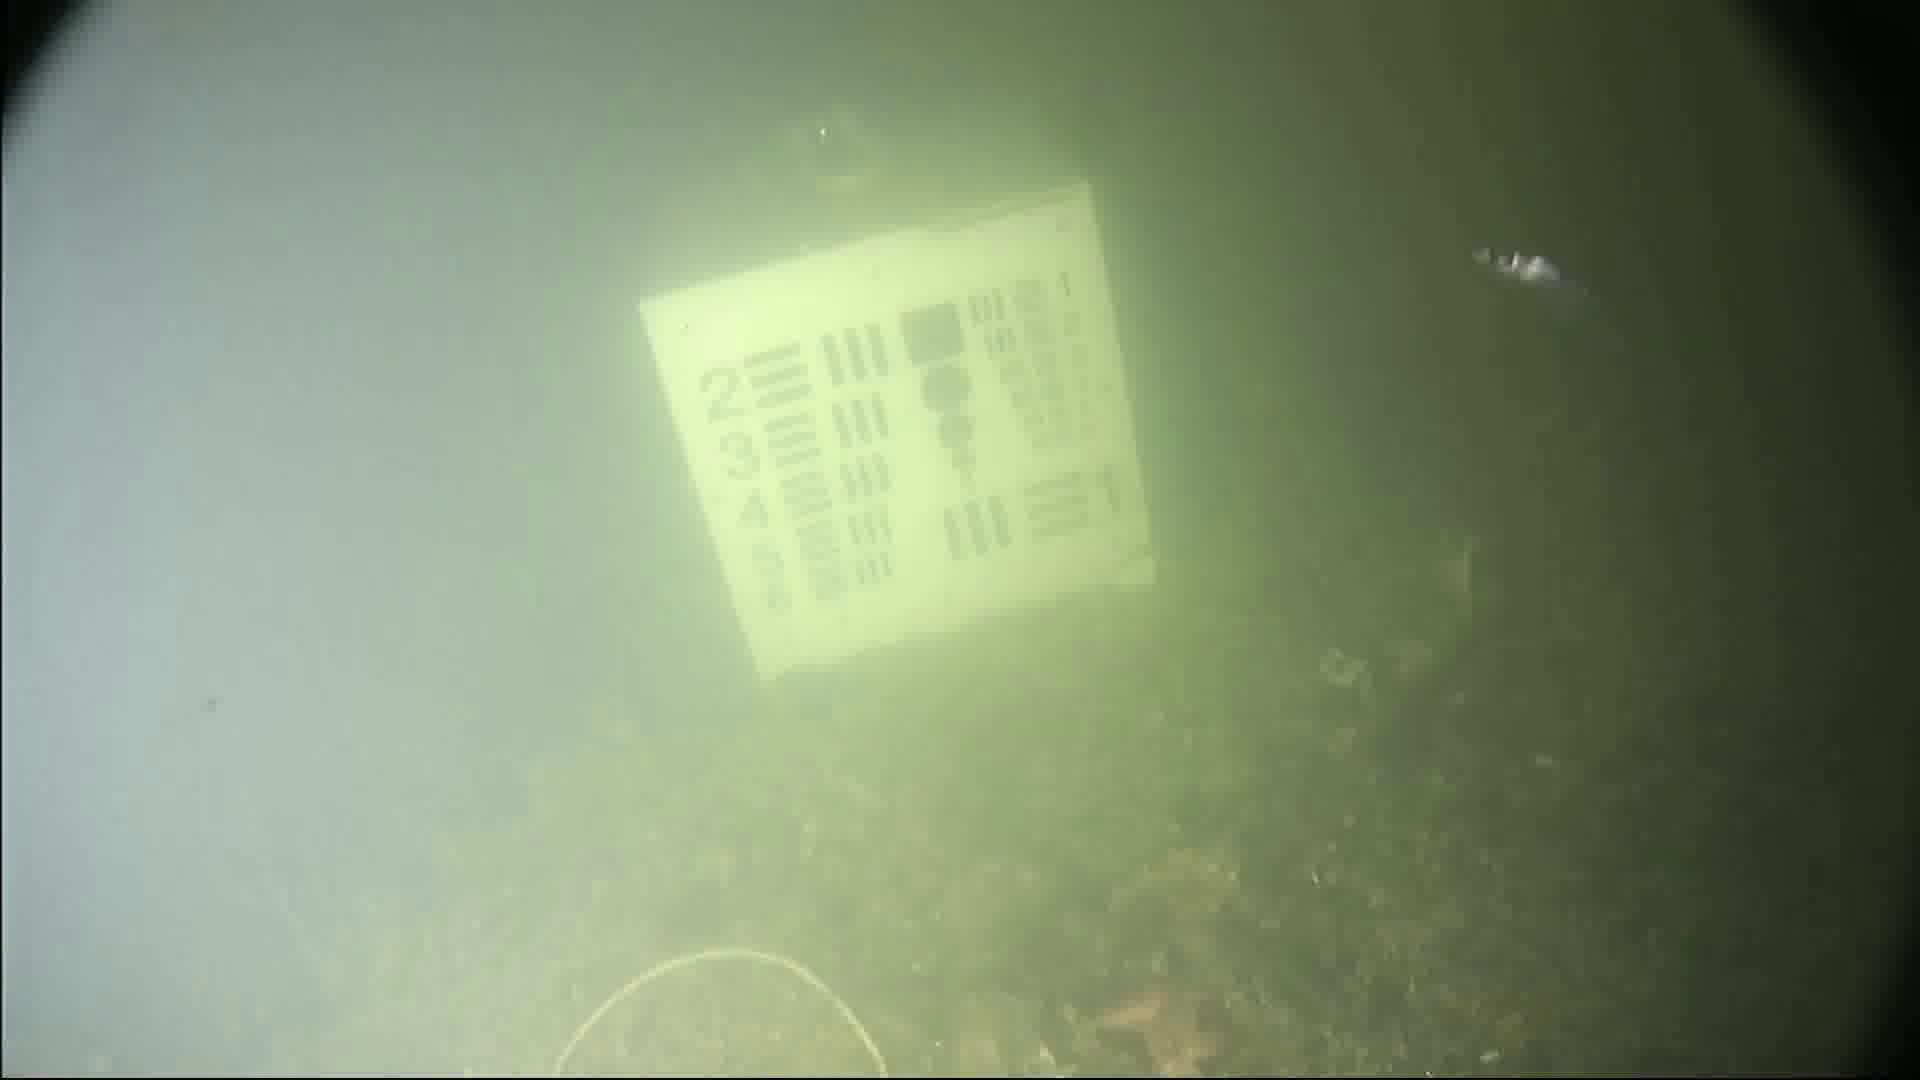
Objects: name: small_fish
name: starfish